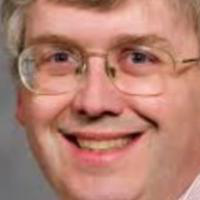
Age group: age 31-40